Cardinal Mazarin

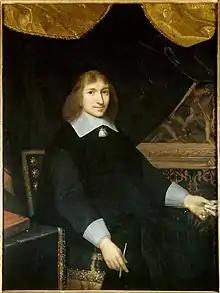
Nicolas Fouquet, the Superintendent of Finances

The center of resistance was the Paris "parlement", an ancient assembly of nobles which served as a high court of appeals. It was a period of rebellion against monarchs across Europe; independence movements appeared in the Spanish provinces of Catalonia and Portugal, a revolutionary seized power in Naples, and Charles I of England, the brother-in-law of Louis XIII, was deposed and executed in 1649. In Paris, the members of the "parlement" called a special session to debate Mazarin's measures. The meeting was forbidden by Regent, Anne of Austria, but went ahead anyway. The "parlement" issued a charter, inspired by the writ of Habeas Corpus in England, which revoked the authority of the King's justice officials, forbade any new taxes without the approval of the "parlement", and declared that no royal subjects could be imprisoned without due process of law.